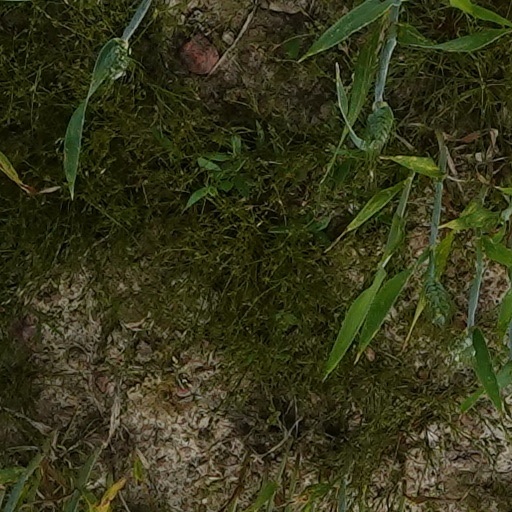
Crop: wheat